Robert Satiacum Jr.

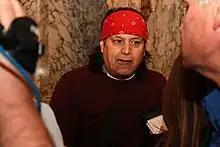
Satiacum in 2016

Robert Satiacum Jr. (born February 5, 1960) is an American political and environmental activist and member of the Puyallup tribe of Washington. He served as a Democratic presidential elector for the 2016 election. By voting for Faith Spotted Eagle, the first Native American to receive an electoral vote for president, Satiacum did not vote as pledged, and as such is regarded as a faithless elector.